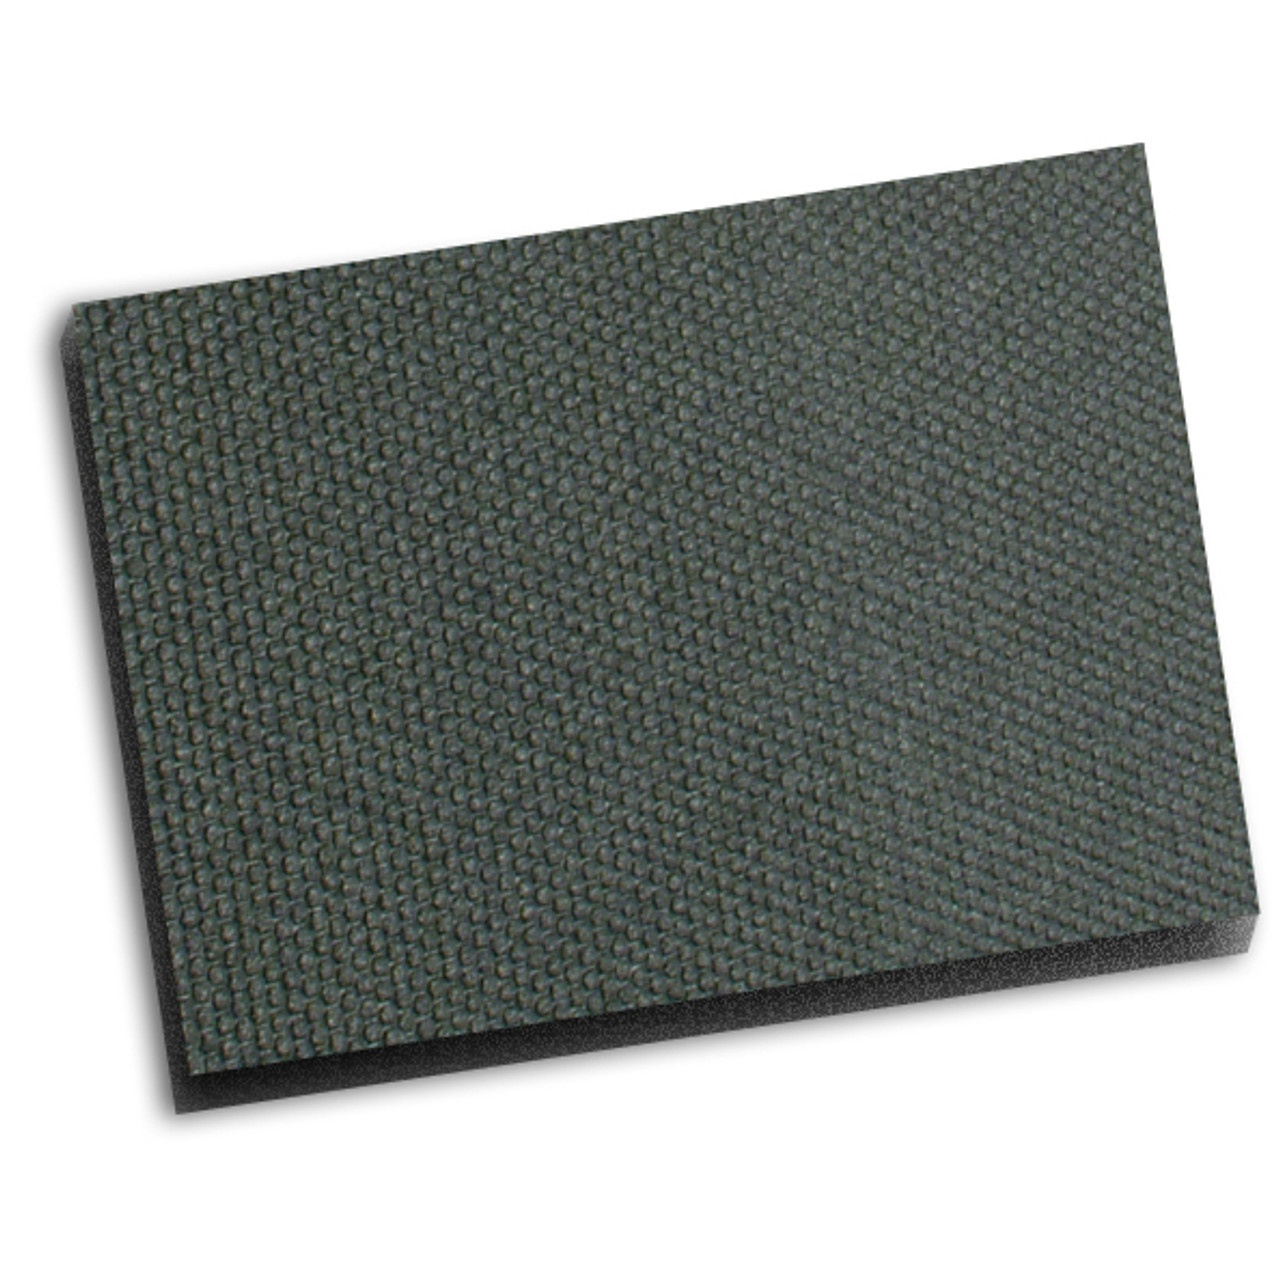
HeadLiner Kit
Sound Barrier - Boom Mat - Headliner - 75 x 54 in Sheet - 1/2 in Thick - Self Adhesive Backing - Black - Universal - Kit
Brand: Design Engineering
Category: Vehicles & Parts > Vehicle Parts & Accessories > Motor Vehicle Parts > Motor Vehicle Carpet & Upholstery > Headliners